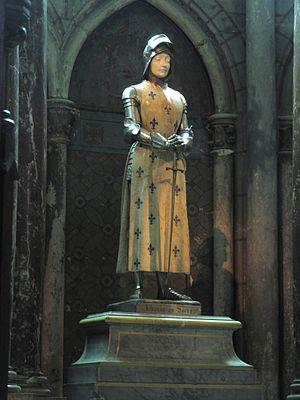
Statue de Jeanne d'Arc dans la cathédrale de Reims (Marne).